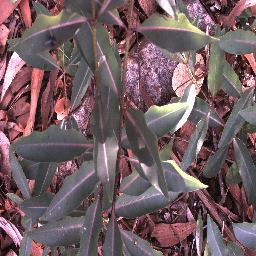
Label: rubber_vine